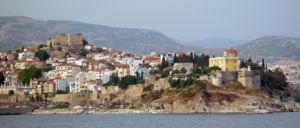
Kavala, parfois aussi orthographiée Kavalla, ville de Grèce, ancienne Néapolis, Christoúpolis, chef-lieu de nome.
Les Rhodopes sont un massif montagneux des Balkans, situé dans le Sud-Ouest de la Bulgarie ne débordant qu'en Macédoine-Orientale-et-Thrace, dans le Nord-Est de la Grèce. Avec les massifs du Rila et du Pirin, il forme un même ensemble montagneux. Son plus haut sommet, le Goljam Perelik, est le septième sommet de Bulgarie par son altitude. Les Rhodopes sont le massif le plus étendu de Bulgarie et occupent environ un septième de la surface totale du pays, de 220 à 240 km d’ouest en est et 100 km environ du nord au sud. Sur une surface totale de 14 571 km², 83 % des Rhodopes se trouvent sur le territoire bulgare, le reste en territoire grec. Les importantes réserves d'eau et la douceur du climat favorisent une grande variété végétale et animale.